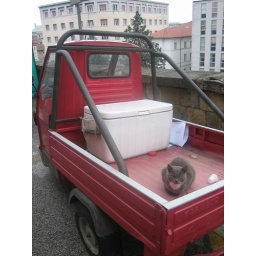
(Very) Angry cat in little truck